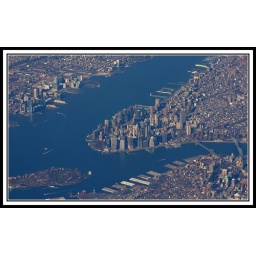
This shot was taken in the airplane during flying from Washington DC to Boston